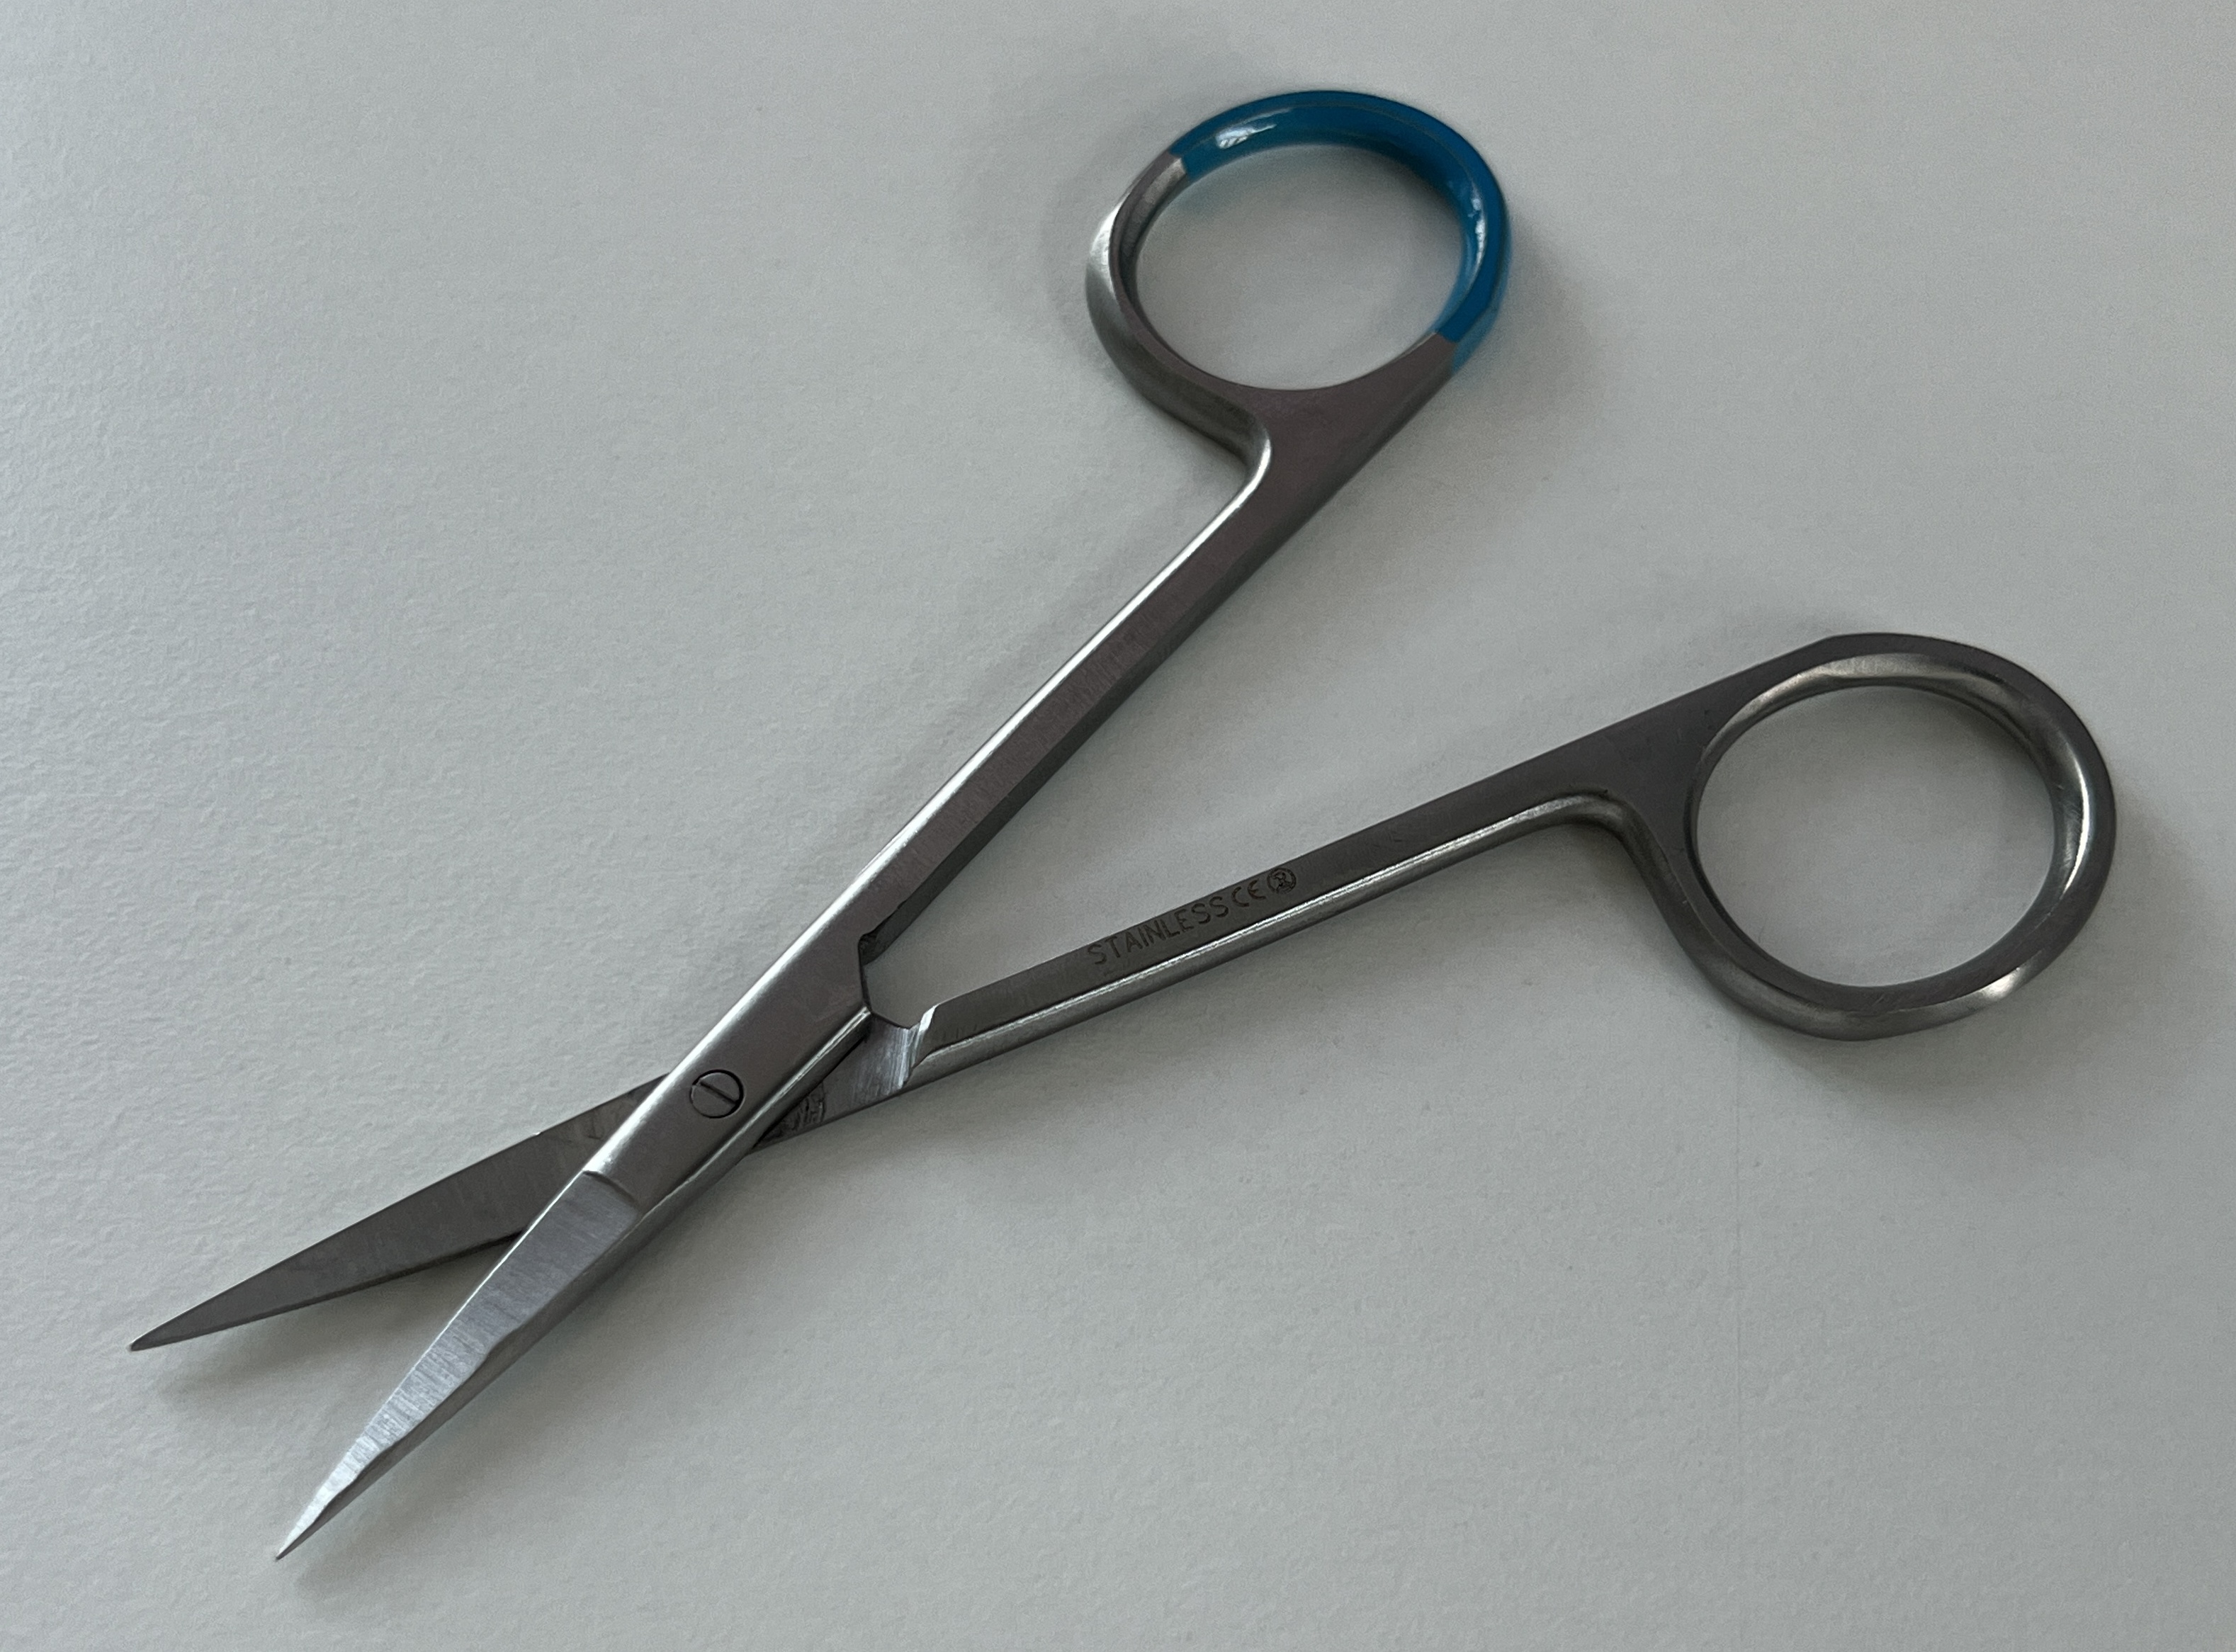
Hinged instrument state: open